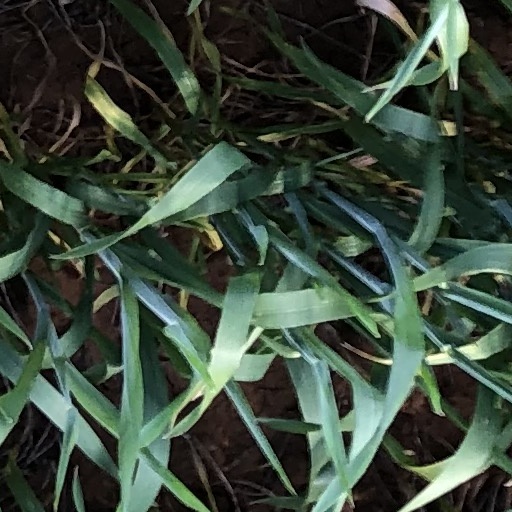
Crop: wheat